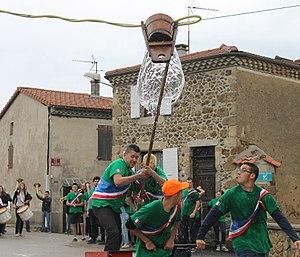
Félines détail
Félines est une commune française, située dans le département de l'Ardèche en région Auvergne-Rhône-Alpes.